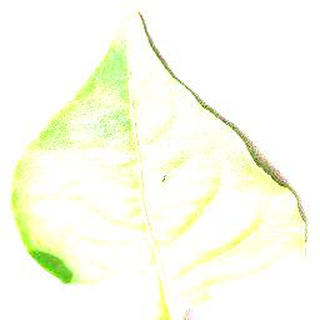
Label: healthy_bell_pepper